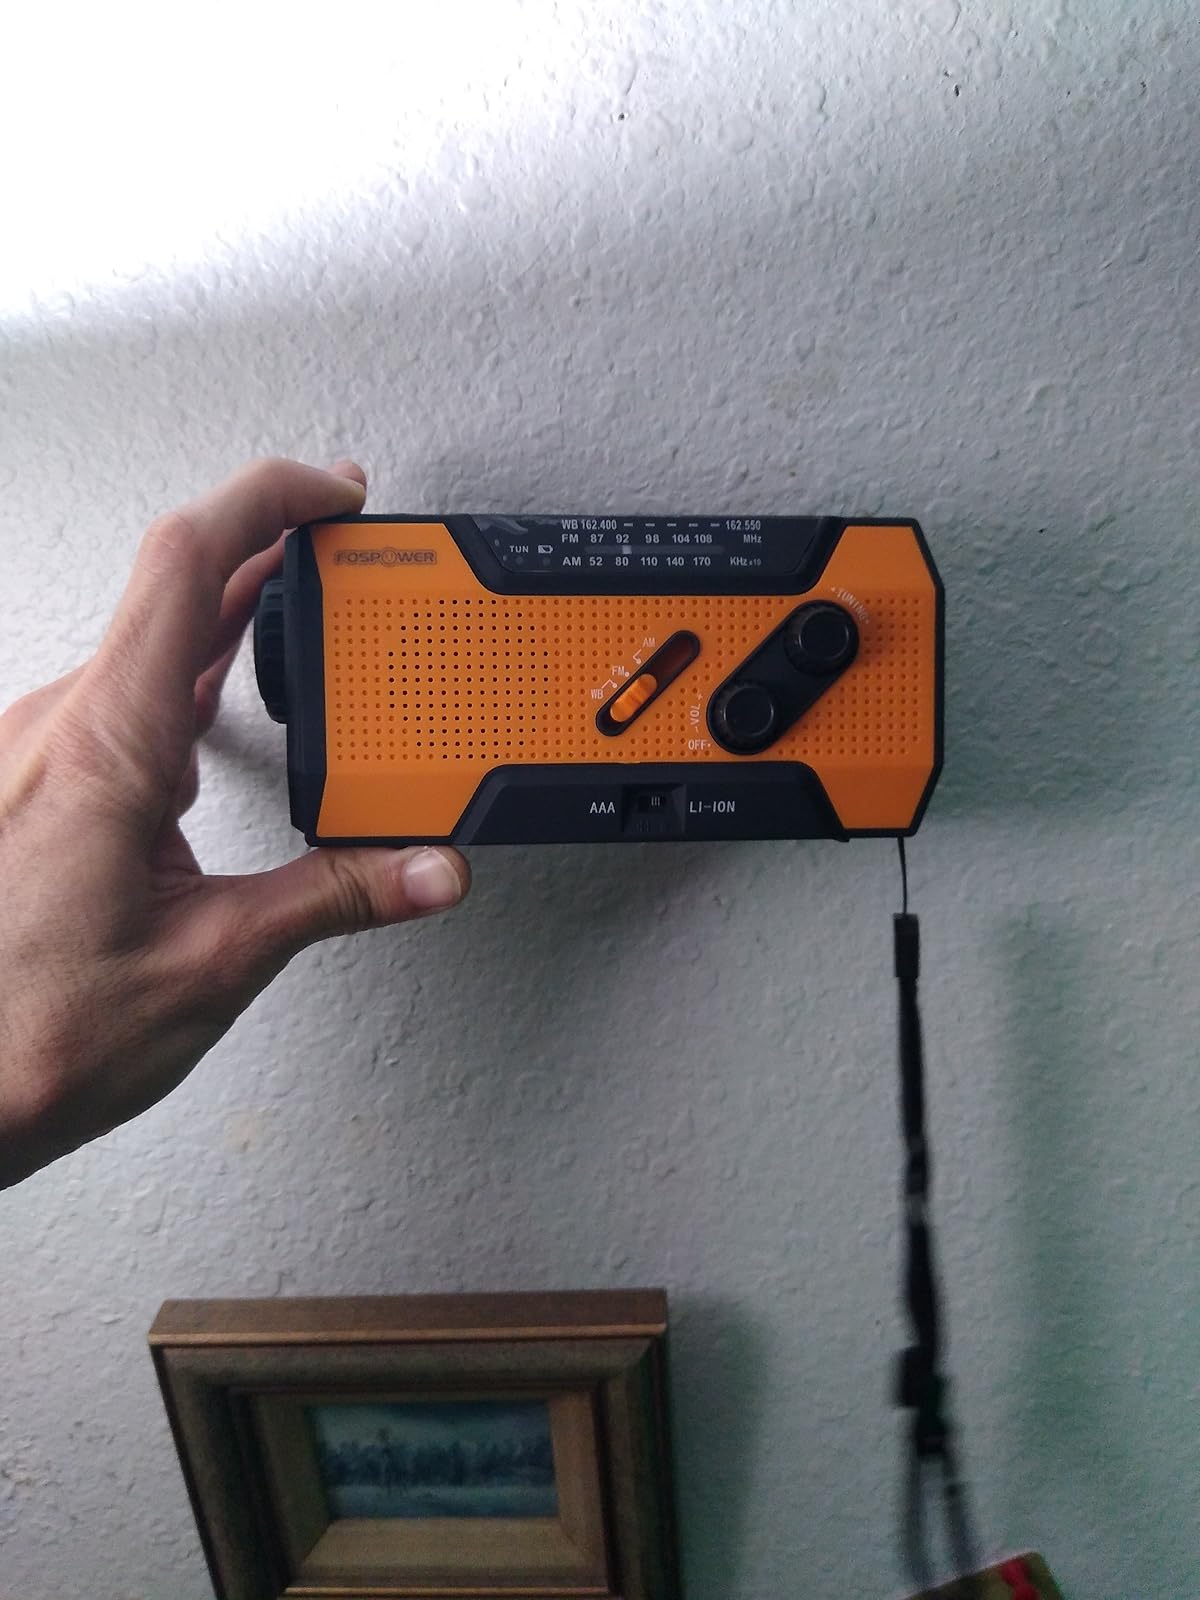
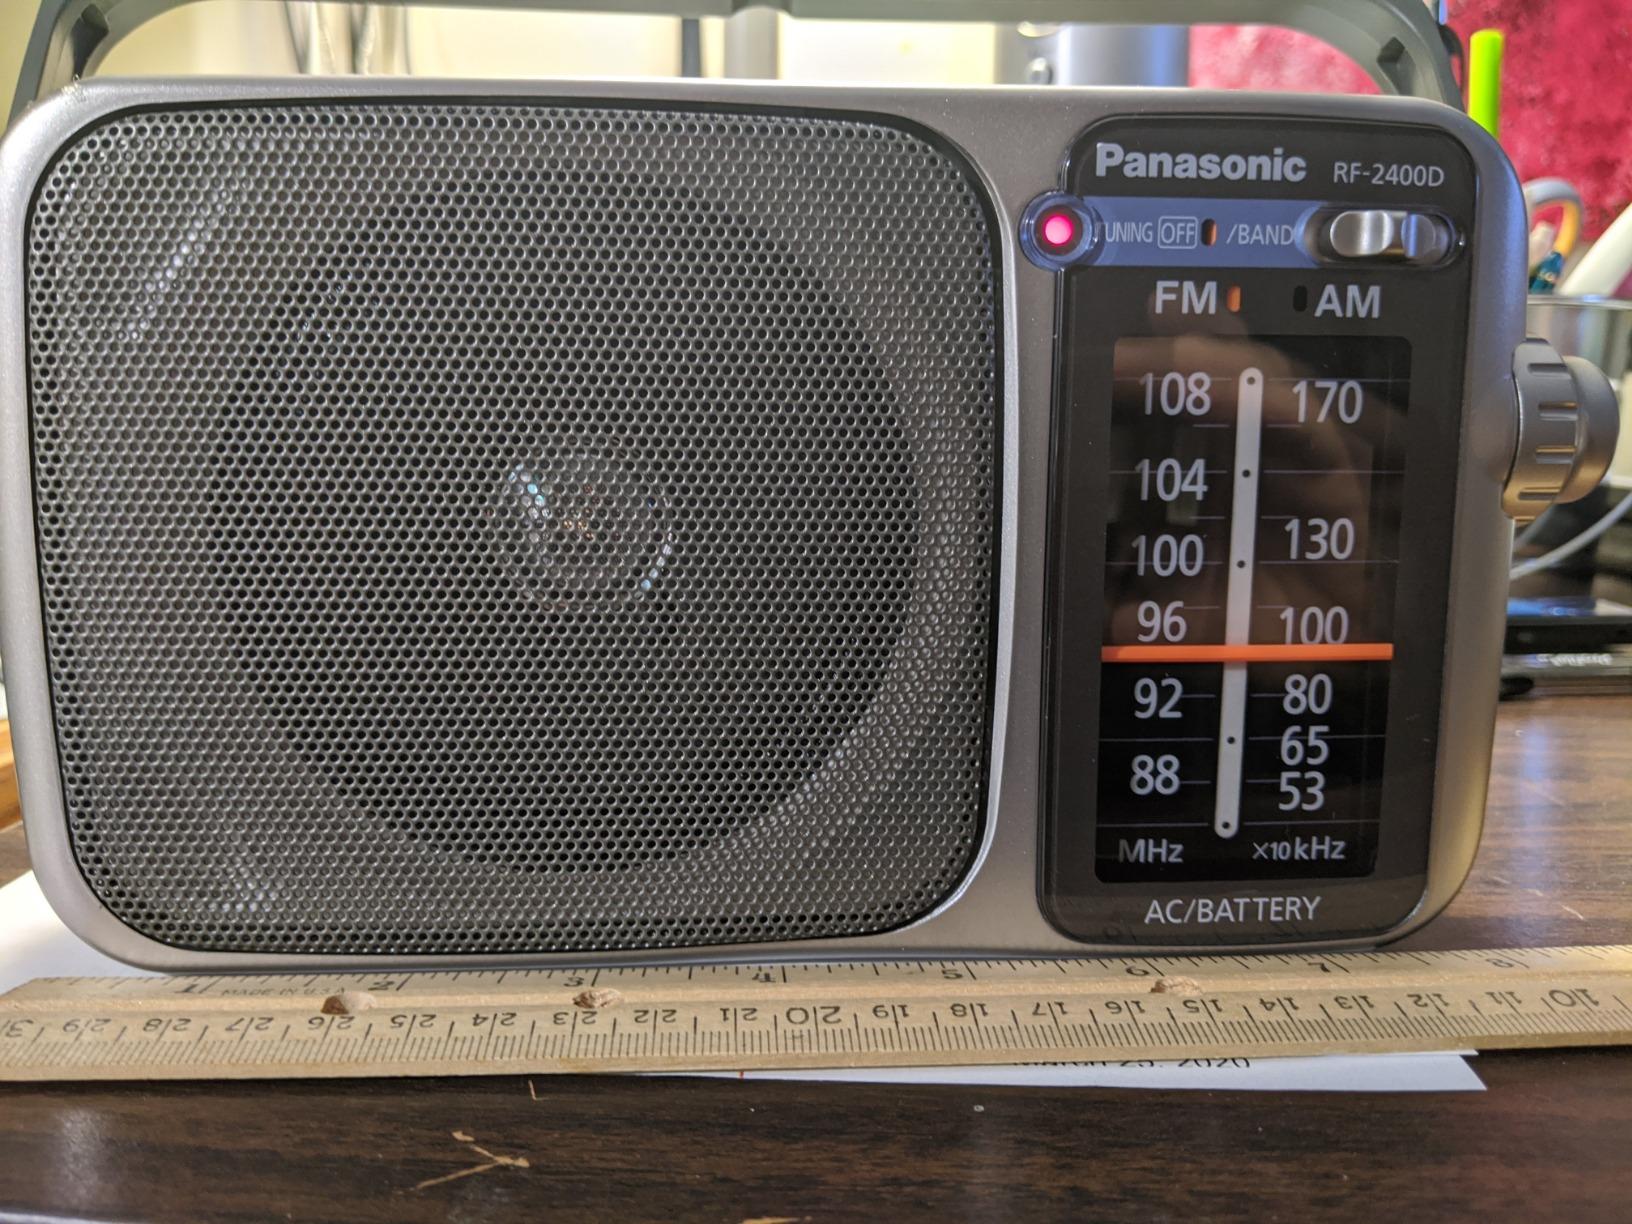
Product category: radio
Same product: no